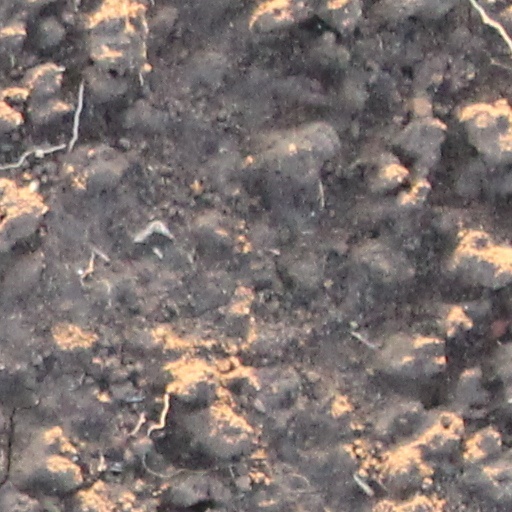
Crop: wheat